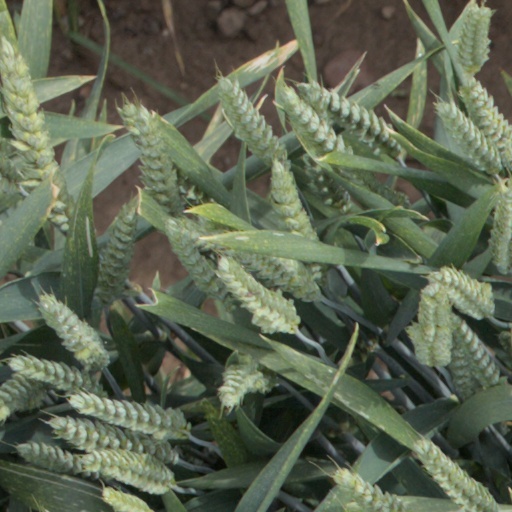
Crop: wheat